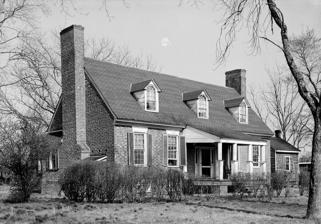
Building: Glebe of Westover Parish
Country: United States of America
Year built: 1745
Historic house in Virginia, United States United States historic place Glebe of Westover Parish U.S. National Register of Historic Places Virginia Landmarks Register Show map of Virginia Show map of the United States Location SW of Ruthville off VA 615, near Ruthville, Virginia Coordinates 37°21′43″N 77°03′13″W / 37.36194°N 77.05361°W / 37.36194; -77.05361 Area 96 acres (39 ha) Built c. 1745 ( 1745 ) Architectural style Colonial, Federal NRHP reference No. 75002108 VLR No. 018-0009 Significant dates Added to NRHP June 5, 1975 Designated VLR July 17, 1973 Glebe of Westover Parish is a historic home located near Ruthville , Charles City County, Virginia . It built about 1745, as a 1 + 1 ⁄ 2 -story, five-bay brick building, with an early 19th-century rear ell. It reflects Colonial and Federal style design elements. It also has an early 20th-century, one-story, frame wing.  It was built as a glebe house for Westover Parish. The house was sold into private hands after the 1807 act of the General Assembly requiring the sale of all Virginia glebes. It was added to the National Register of Historic Places in 1975. References